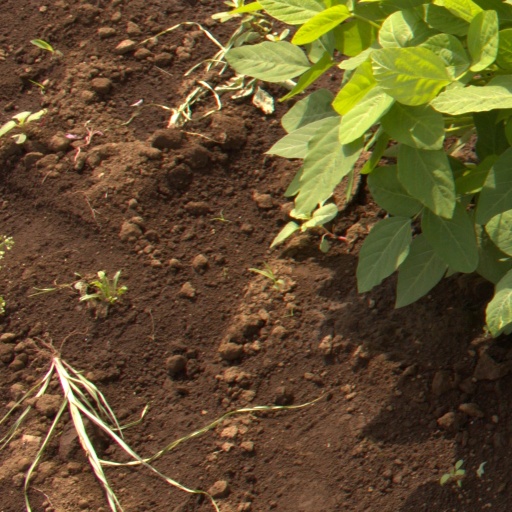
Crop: soybean